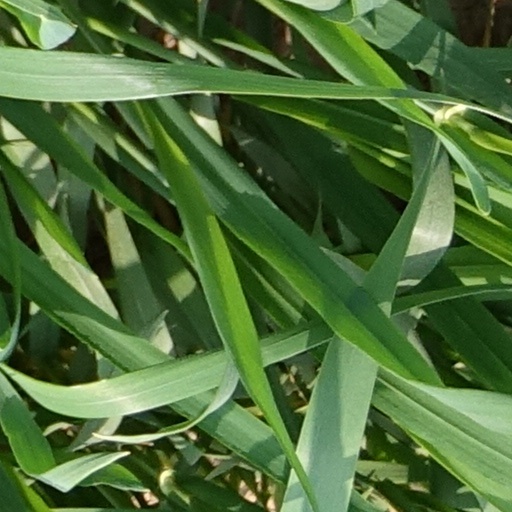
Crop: wheat